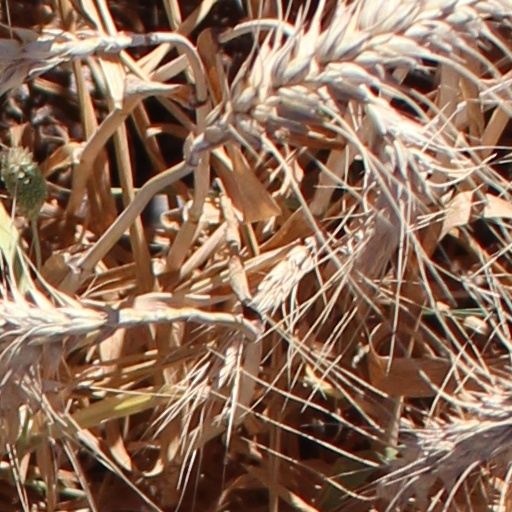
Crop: wheat